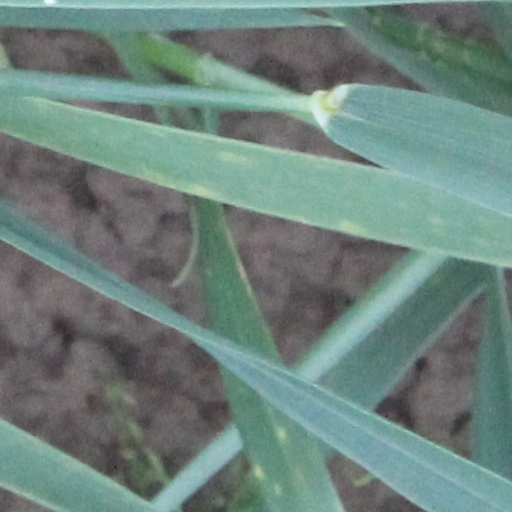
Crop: wheat